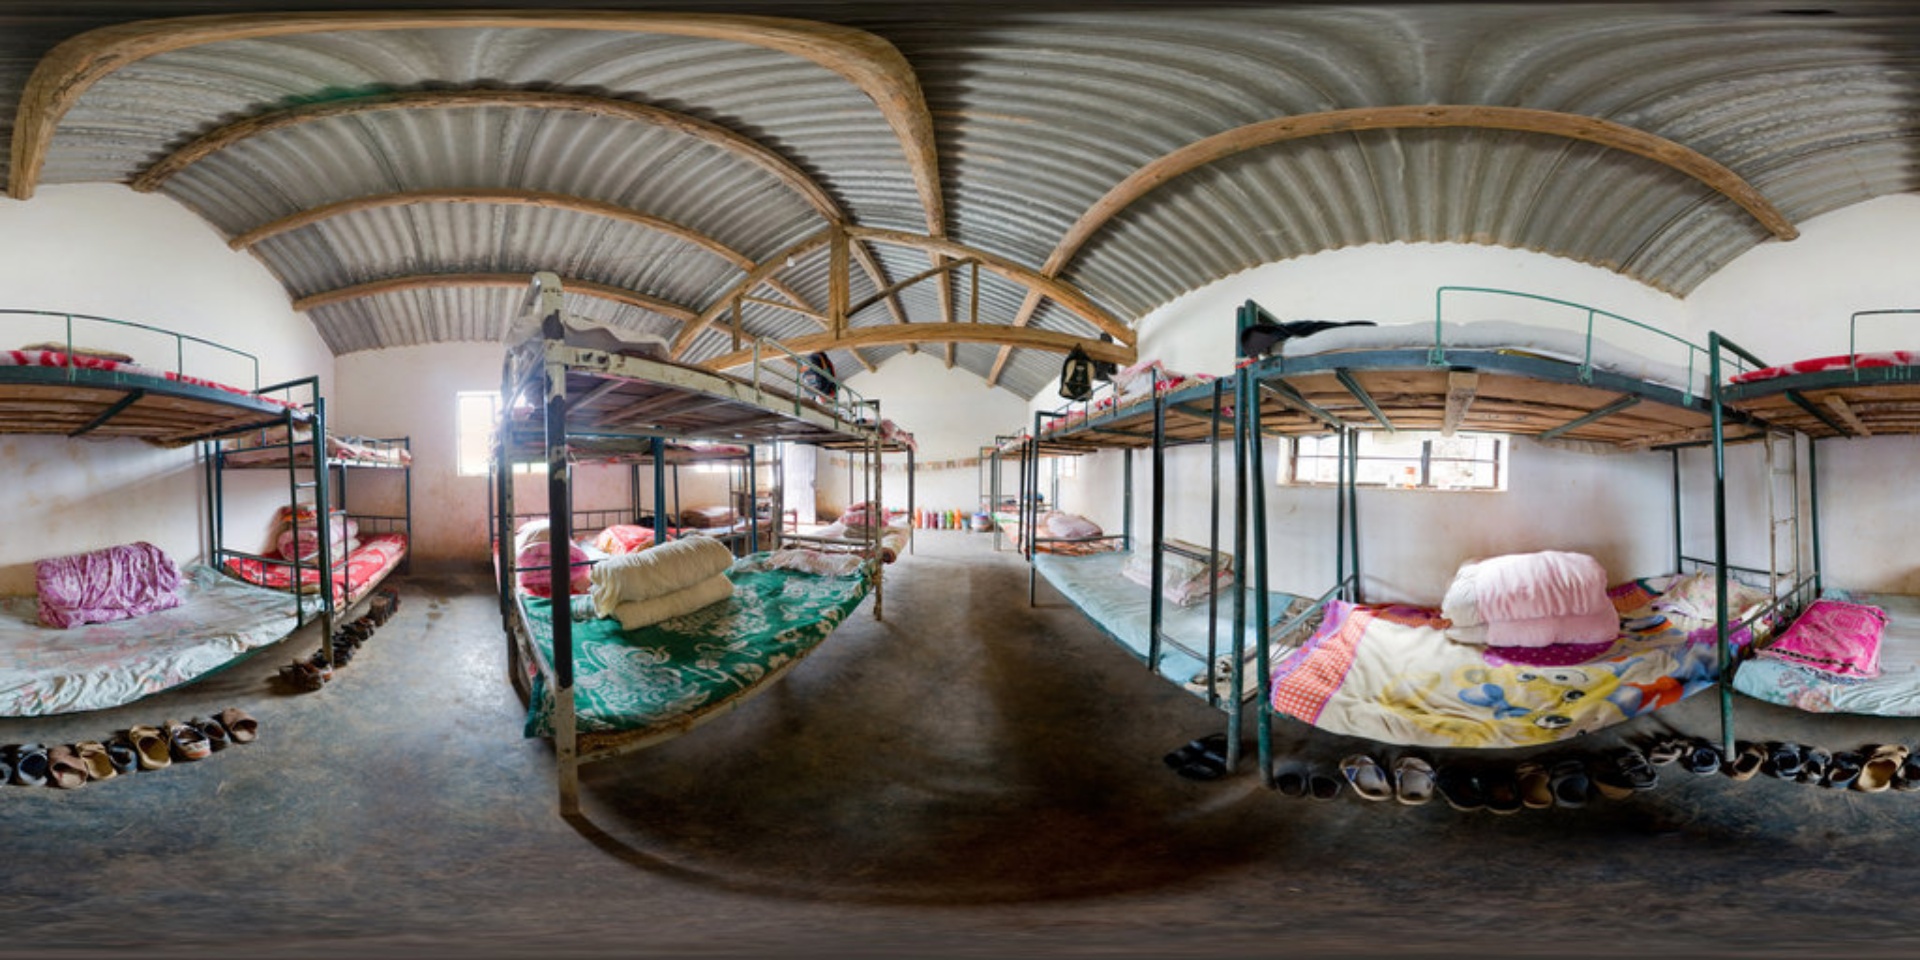
Referred object: the purple pillow on the bed

Referred object: the stacked white pillows on the green blanket